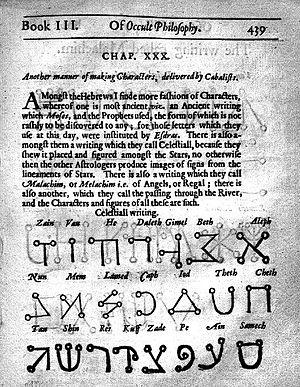
L'alphabet Celestial, également connu sous le nom de Angelic Script, est un alphabet créé par Henri-Corneille Agrippa de Nettesheim au XVIᵉ siècle.